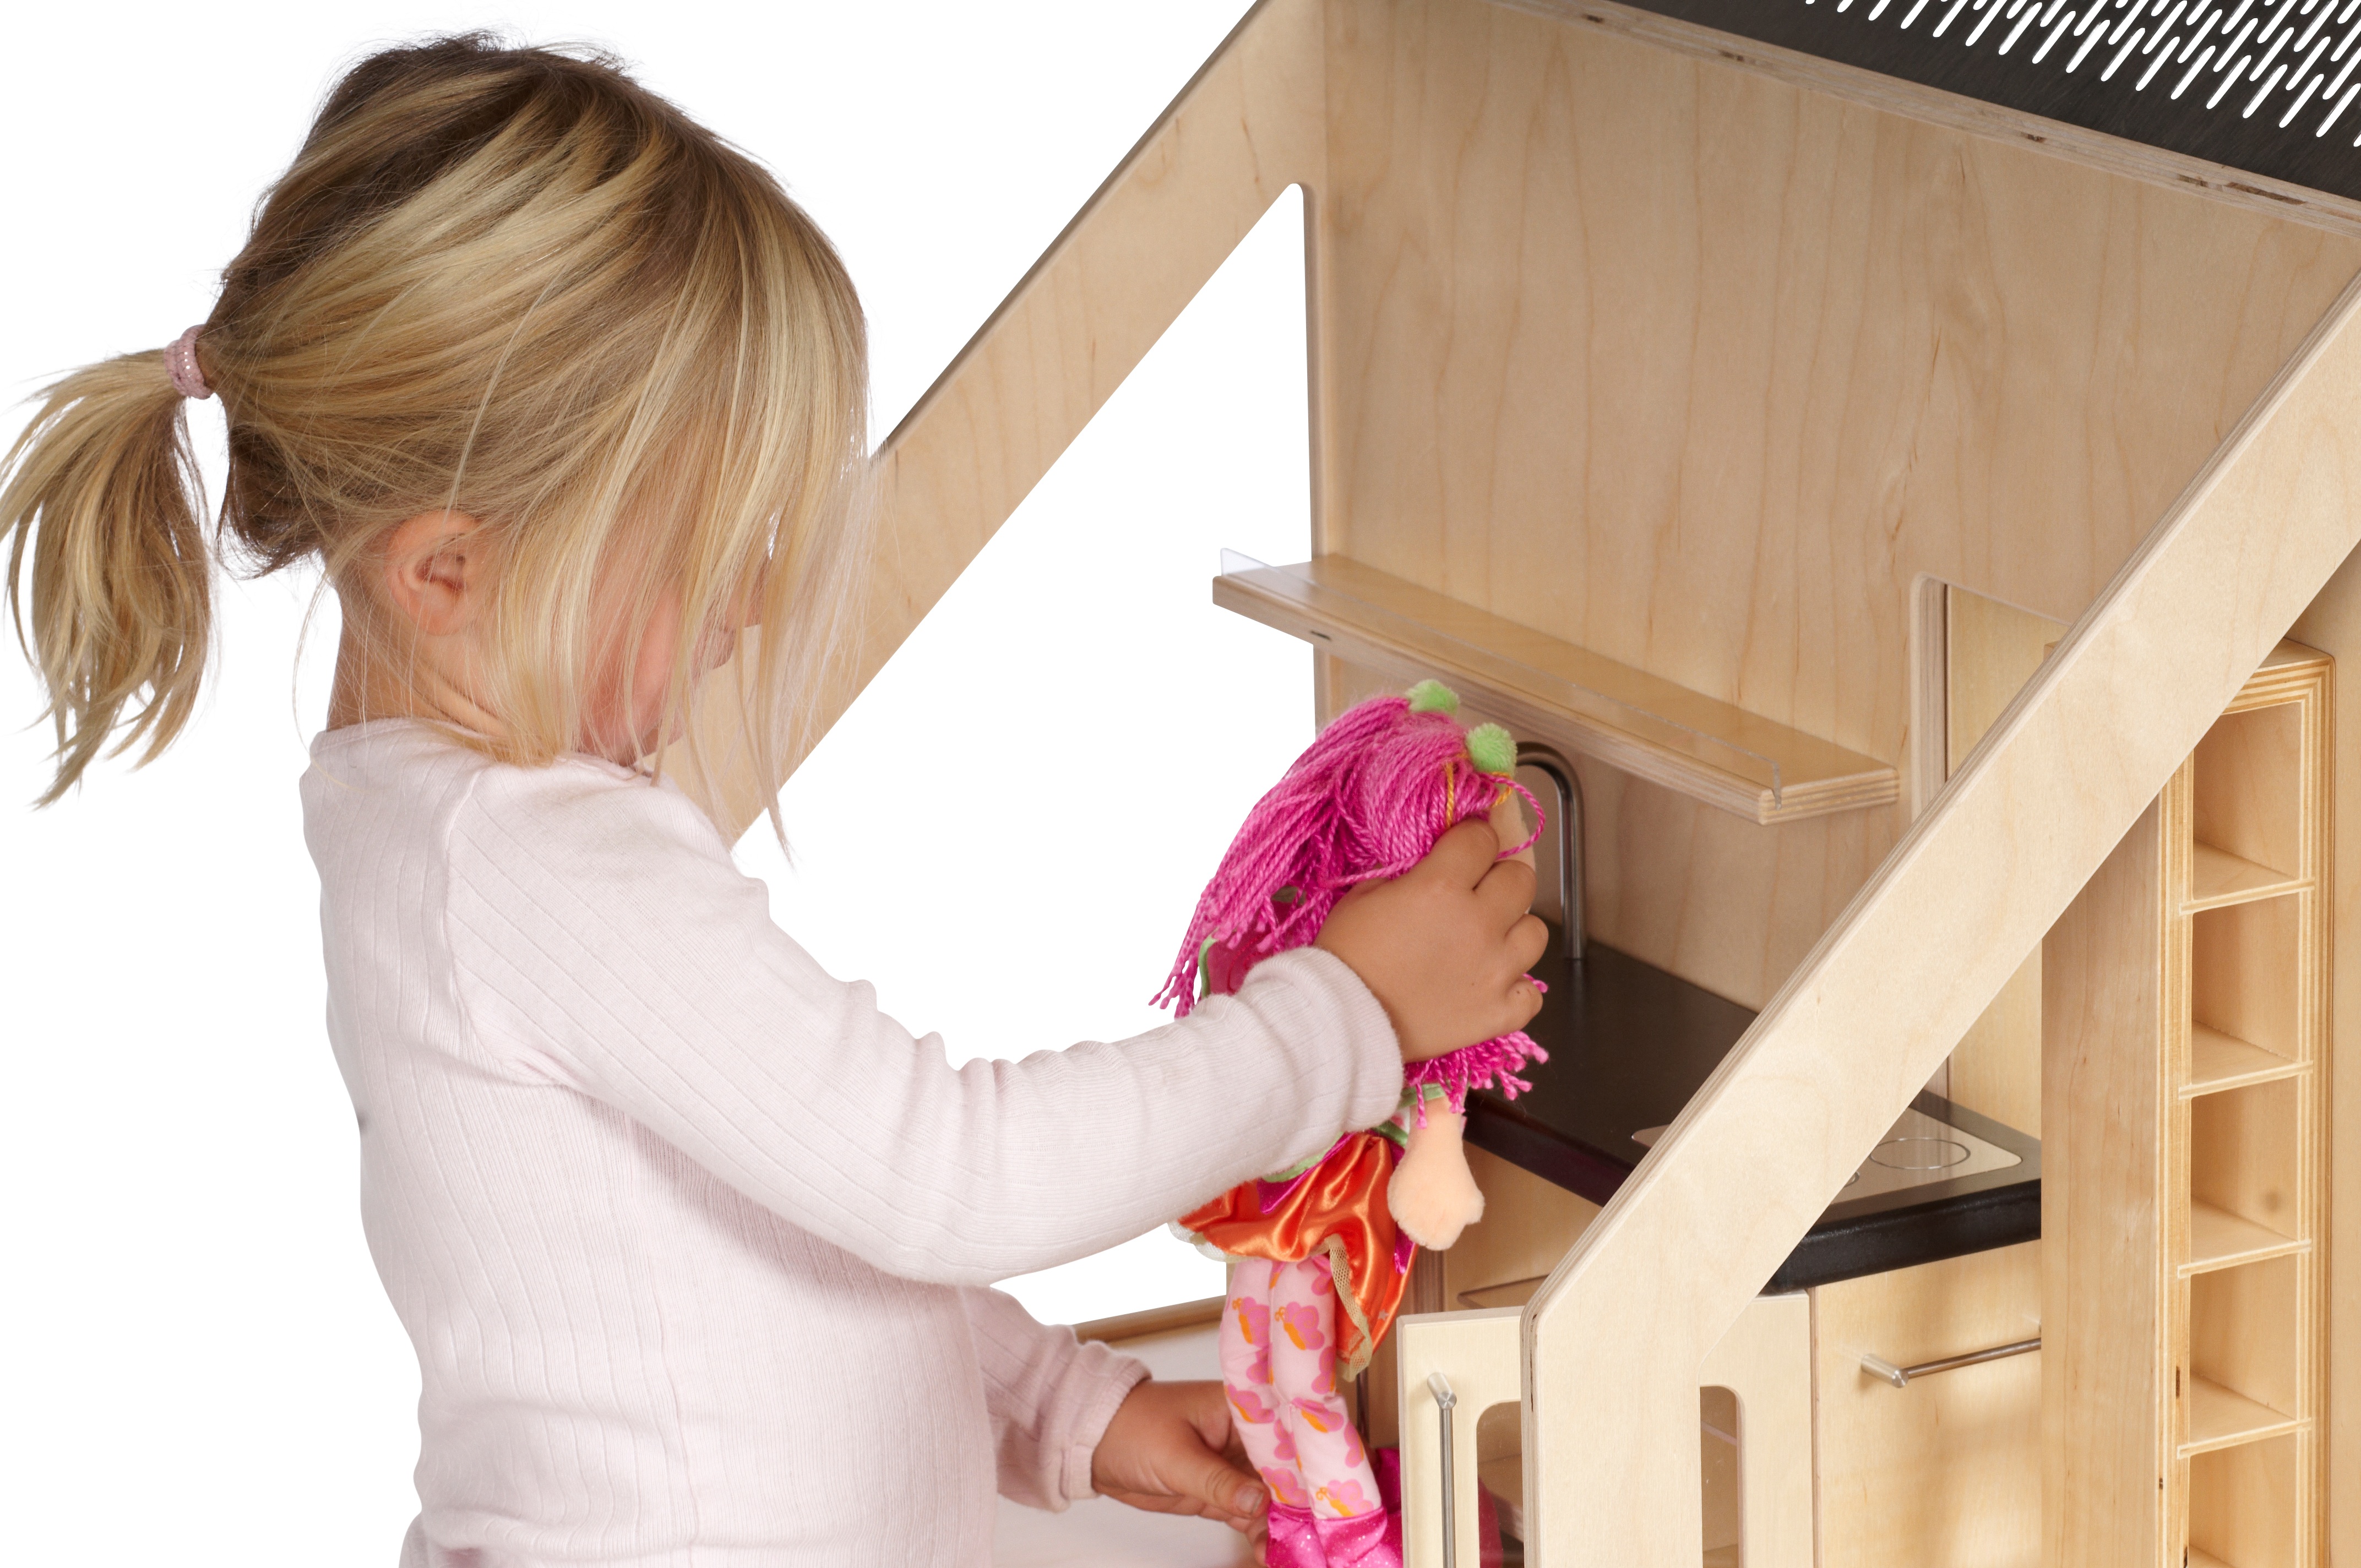
play, furniture, toy, product, bed, toddler